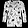
Label: Shirt